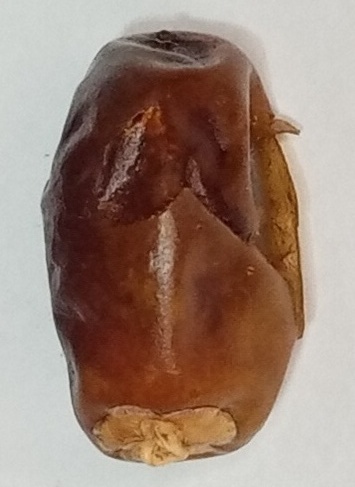
Variety: aseel
Size: small
Grade: grade-1